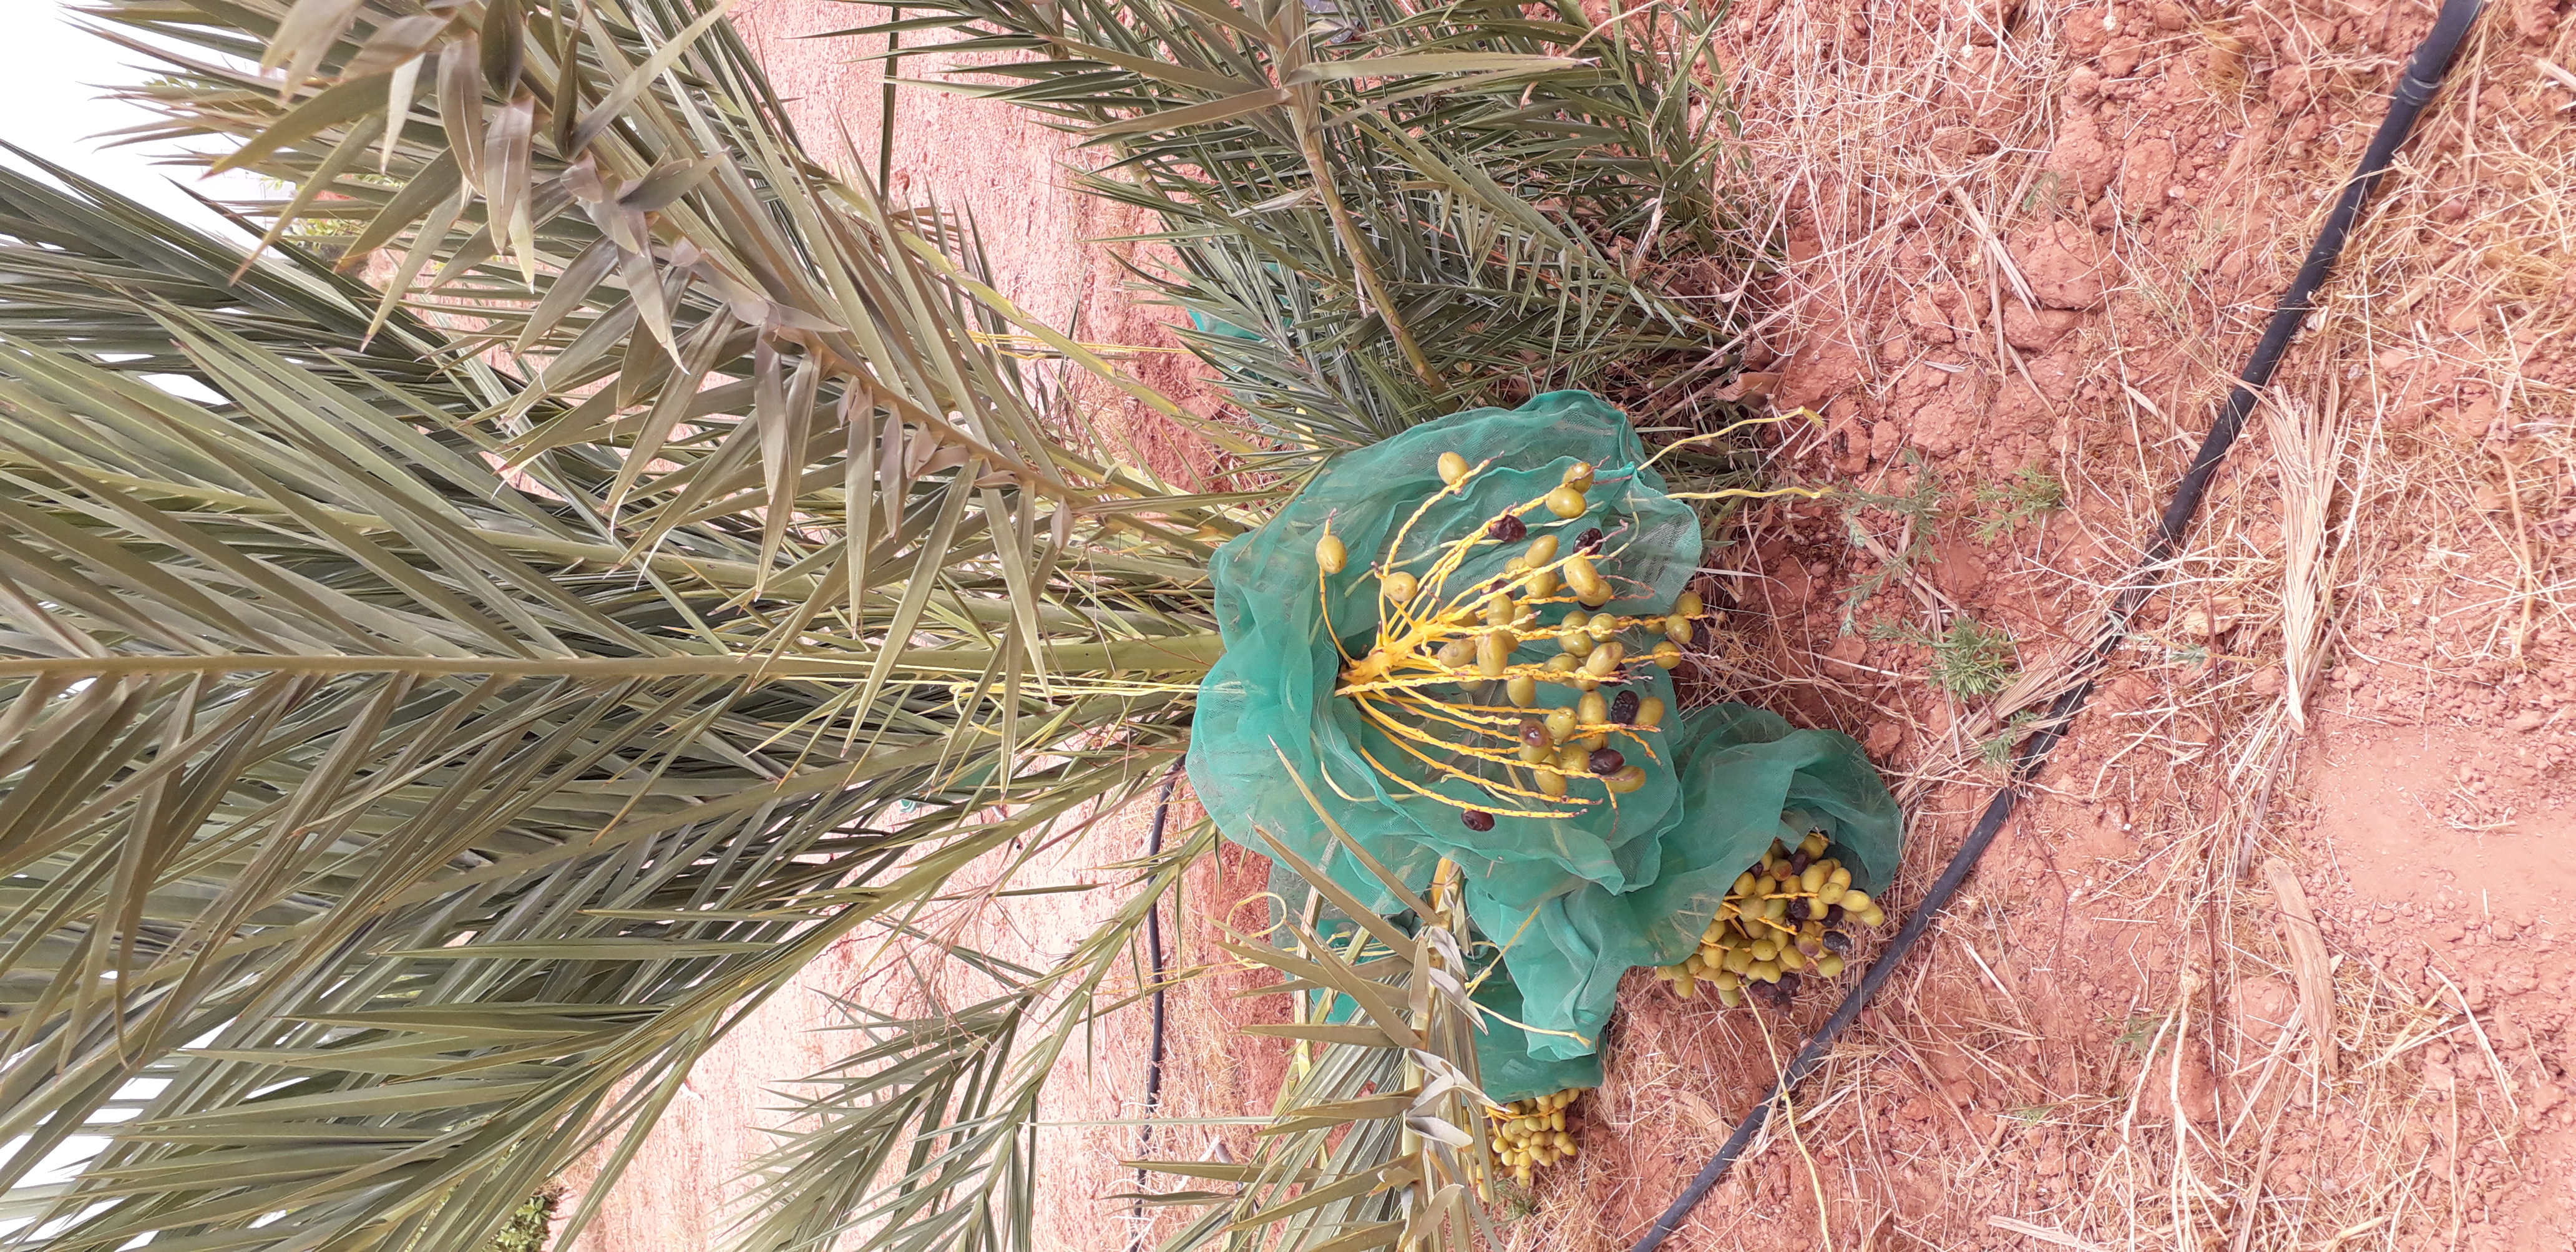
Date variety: kholt